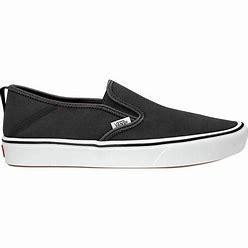
Brand: Vans
Model: Comfycush Slip On